List of teams and cyclists in the 2015 Tour de France

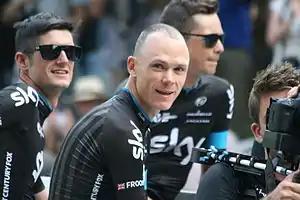
Chris Froome, winner of the 2015 Tour de France, with other members of Team Sky at the presentation before the first stage in Utrecht.

The 2015 Tour de France was the 102nd edition of the race, one of cycling's Grand Tours. The race took place from 4 July to 26 July 2015, starting in Utrecht in the Netherlands and finishing on the Champs-Élysées in Paris.